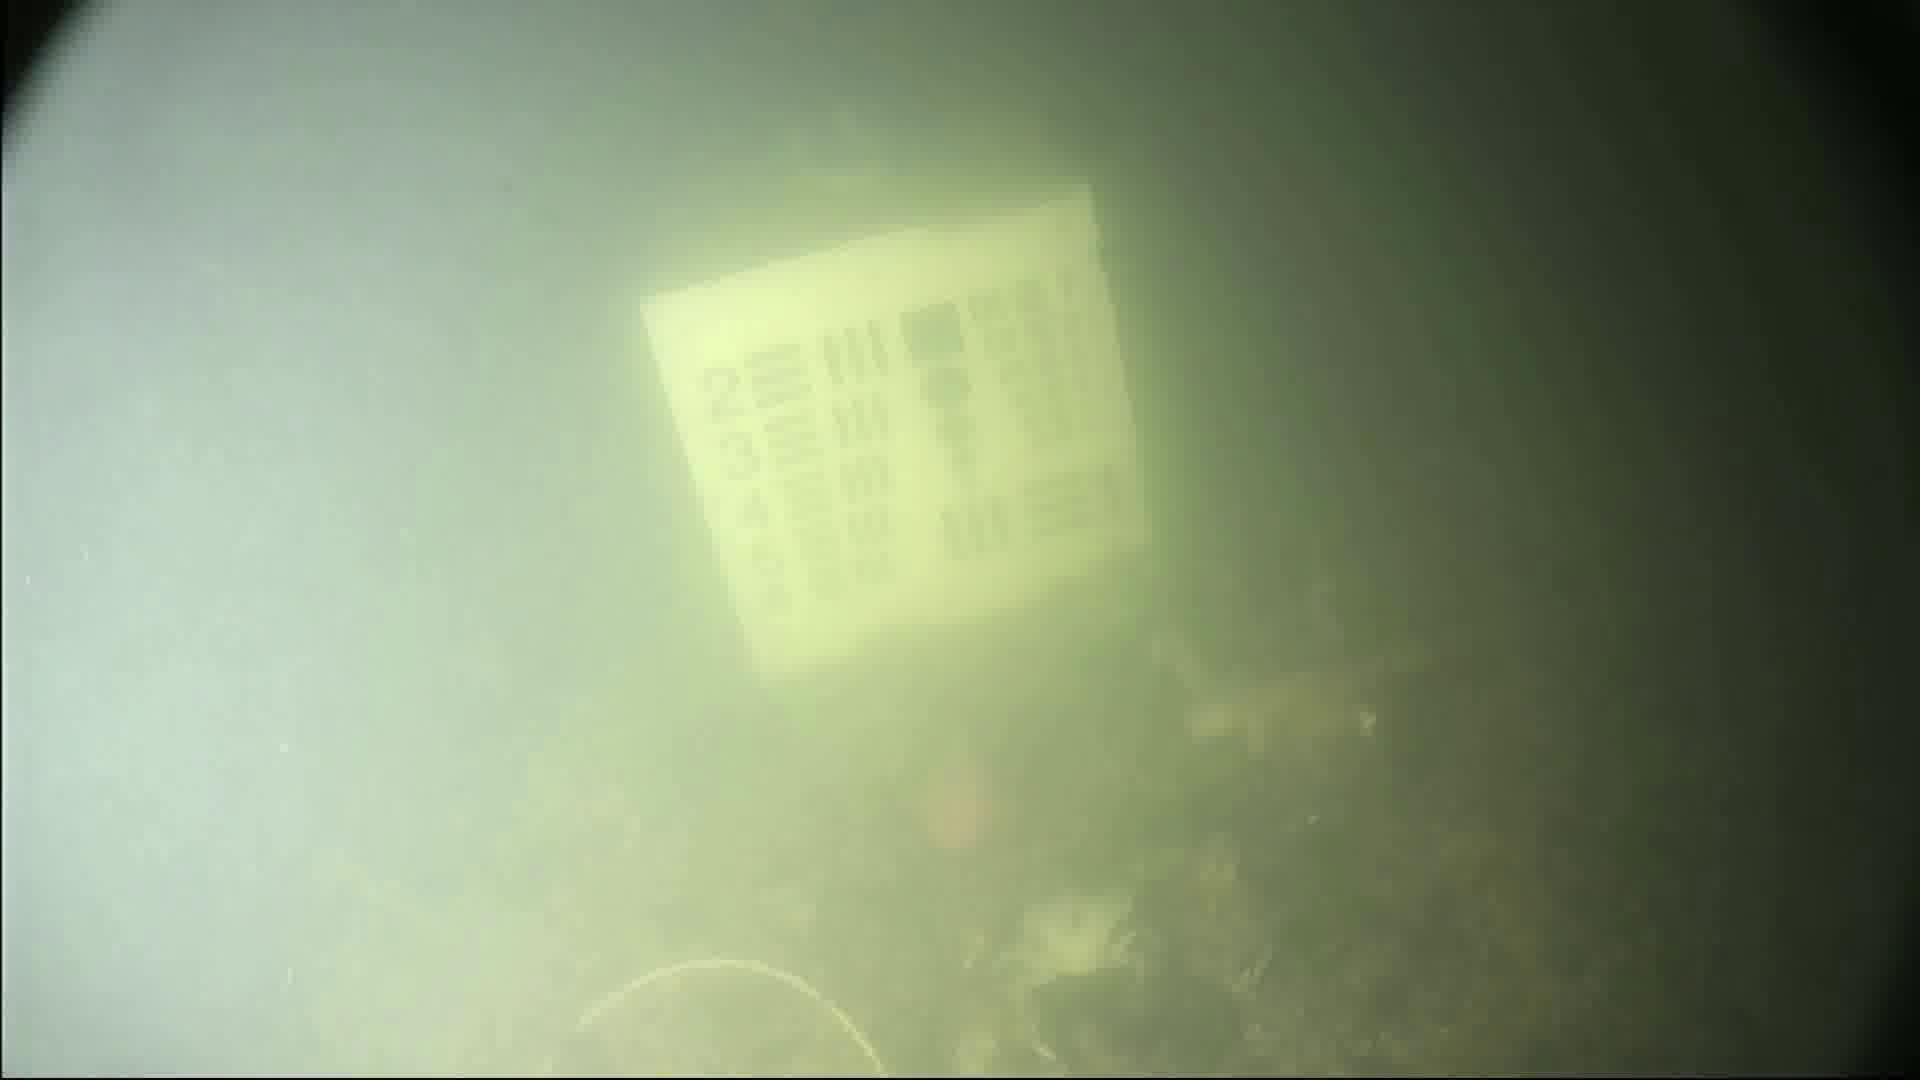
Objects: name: crab
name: fish